Cabaret

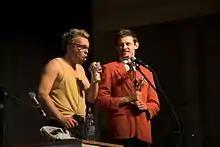
The "Ani Mru Mru" Polish cabaret group performing in Edinburgh in 2007

By 1896, there were 56 cabarets and cafes with music in Paris, along with a dozen music halls. The cabarets did not have a high reputation; one critic wrote in 1897 that "they sell drinks which are worth fifteen centimes along with verses which, for the most part, are worth nothing." The traditional cabarets, with monologues and songs and little decor, were replaced by more specialized venues; some, like the "Boite a Fursy" (1899), specialized in current events, politics and satire. Some were purely theatrical, producing short scenes of plays. Some focused on the macabre or erotic. The "Caberet de la fin du Monde" had servers dressed as Greek and Roman gods and presented living tableaus that were between erotic and pornographic.